Abhiyum Naanum (film)

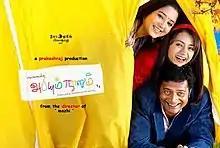
Promotional poster

Abhiyum Naanum is a 2008 Indian Tamil-language comedy drama film produced by Prakash Raj and directed by Radha Mohan. The film features Raj and Trisha as the central characters of a father and daughter, respectively. Aishwarya and Ganesh Venkatraman play supporting roles. The film is based on the American film "Father of the Bride". Vidyasagar scored the music for the film. The film was launched in October 2007 and released on 19 December 2008. The film opened to critical acclaim and won three Tamil Nadu State Film Awards.